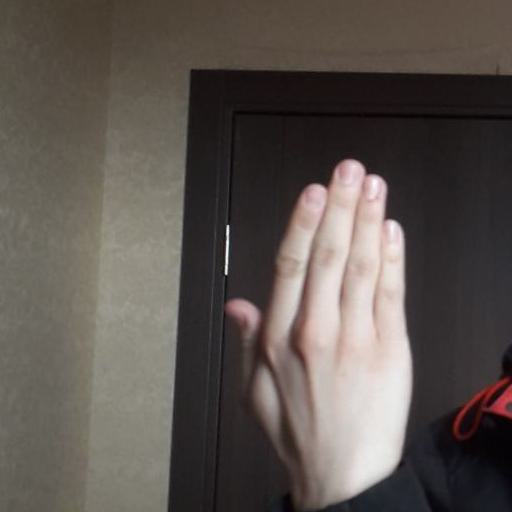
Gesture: stop_inverted